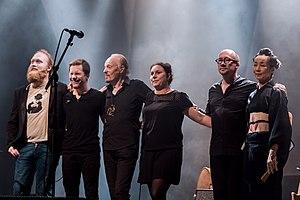
Alan Stivell et ses musiciens en concert au festival de Cornouaille à Quimper le 22 juillet 2016.
Alan Stivell a toujours alterné ses prestations entre Bretagne, France, Europe et à l'international. Sa pratique des langues bretonne, française et anglaise, son niveau musical et sa diversité d'approches lui permettent d'accéder à une reconnaissance à la fois locale et mondiale. En effet, ses racines bretonnes et celtiques et la modernité de sa musique, assez proche de celle des anglo-celtes, lui permettent de toucher le public étranger plus facilement que la plupart des chanteurs ou groupes francophones.
AMzer, sous-titré Seasons, est le vingt-quatrième album original d'Alan Stivell sorti le 24 septembre 2015 sous le label WorldVillage distribué par Harmonia Mundi. New' AMzer en est le premier extrait des douze titres.